Isomäki Ice Hall

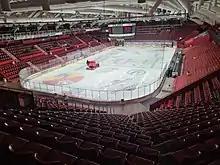
Isomäki Areena from the inside

The artificial ice was transformed into an arena in 1971 after the first Ässät won the championship for the first time. The arena had a capacity of about 8,000 spectators. There were no seats at all in the arena, and the ice was surrounded on three sides by a partly wooden standing auditorium. The arena was improved during the 1970s and, for example, the first seats were built for about 500 people at the end of the decade. At the same time, the arena got its first decent changing rooms. In the past, the teams had had to change their equipment in the Pori Stadium a couple of hundred meters away, and walk from there to the arena. The standing auditorium was also expanded on top of the changing rooms. In the spring of 1978, an all-time record was seen in Isomäki, when the decisive final match of the Finnish Championship League between Ässät and Tappara was crowded to be watched by an estimated 13,000 people. The official audience for the match was reported to be 9,364.